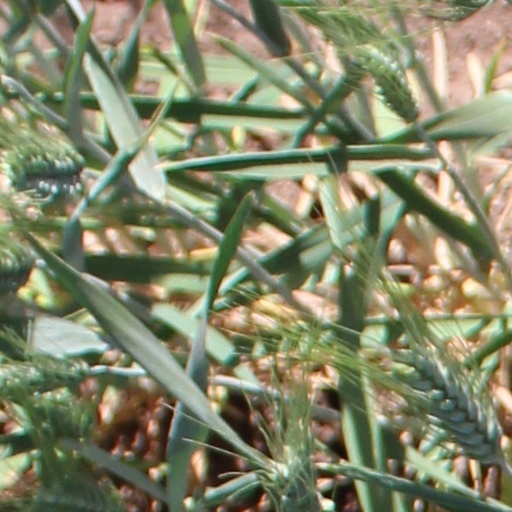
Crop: wheat